The Mount (stadium)

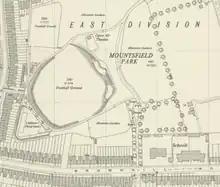
Ordnance Survey map showing the location of The Mount stadium within Mountsfield Park

Then a London League side, Catford Southend used the ground from about 1909 until the start of World War I in 1914, and then after the war (the 1914 Ordnance Survey map shows the ground situated parallel to Laleham Road with its southern end just north of housing on Brownhill Road).